Answer in natural language. Which object is closer to white color sperical shape office chair (highlighted by a red box), wall paint (highlighted by a blue box) or block colour dresser (highlighted by a green box)? Choose between the following options: wall paint (highlighted by a blue box) or block colour dresser (highlighted by a green box)
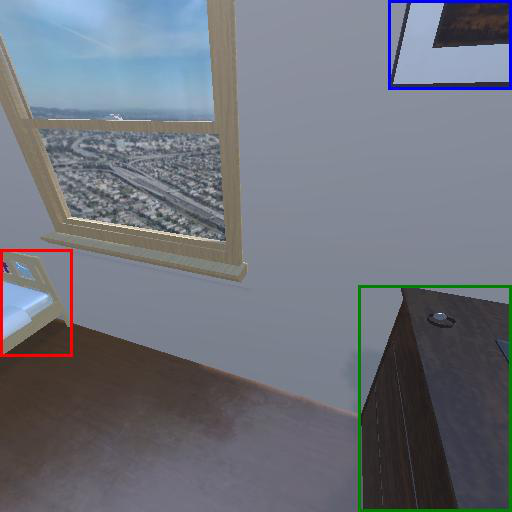
<answer>block colour dresser (highlighted by a green box)</answer>